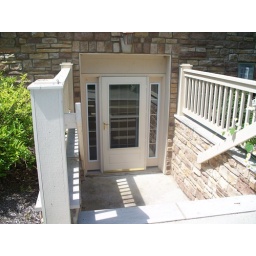
Stone and cedar walls with full view glass door with Pella storm door, lets light in and weather out.